Victor Roffey

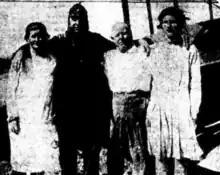
Roffey with his mother Alice Roffey, father Nathaniel Frederick Roffey and sister Melba Laver, 1931

In 1937, the engagement was announced between Roffey and Dorothy Clark. They were married on 8 January 1938. They had four children - Victor, Lance, Dale and Alan.